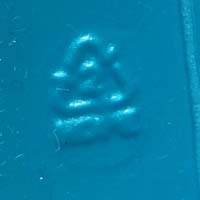
Plastic recycling code class: 2_high_density_polyethylene_PE-HD